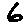
Label: 6